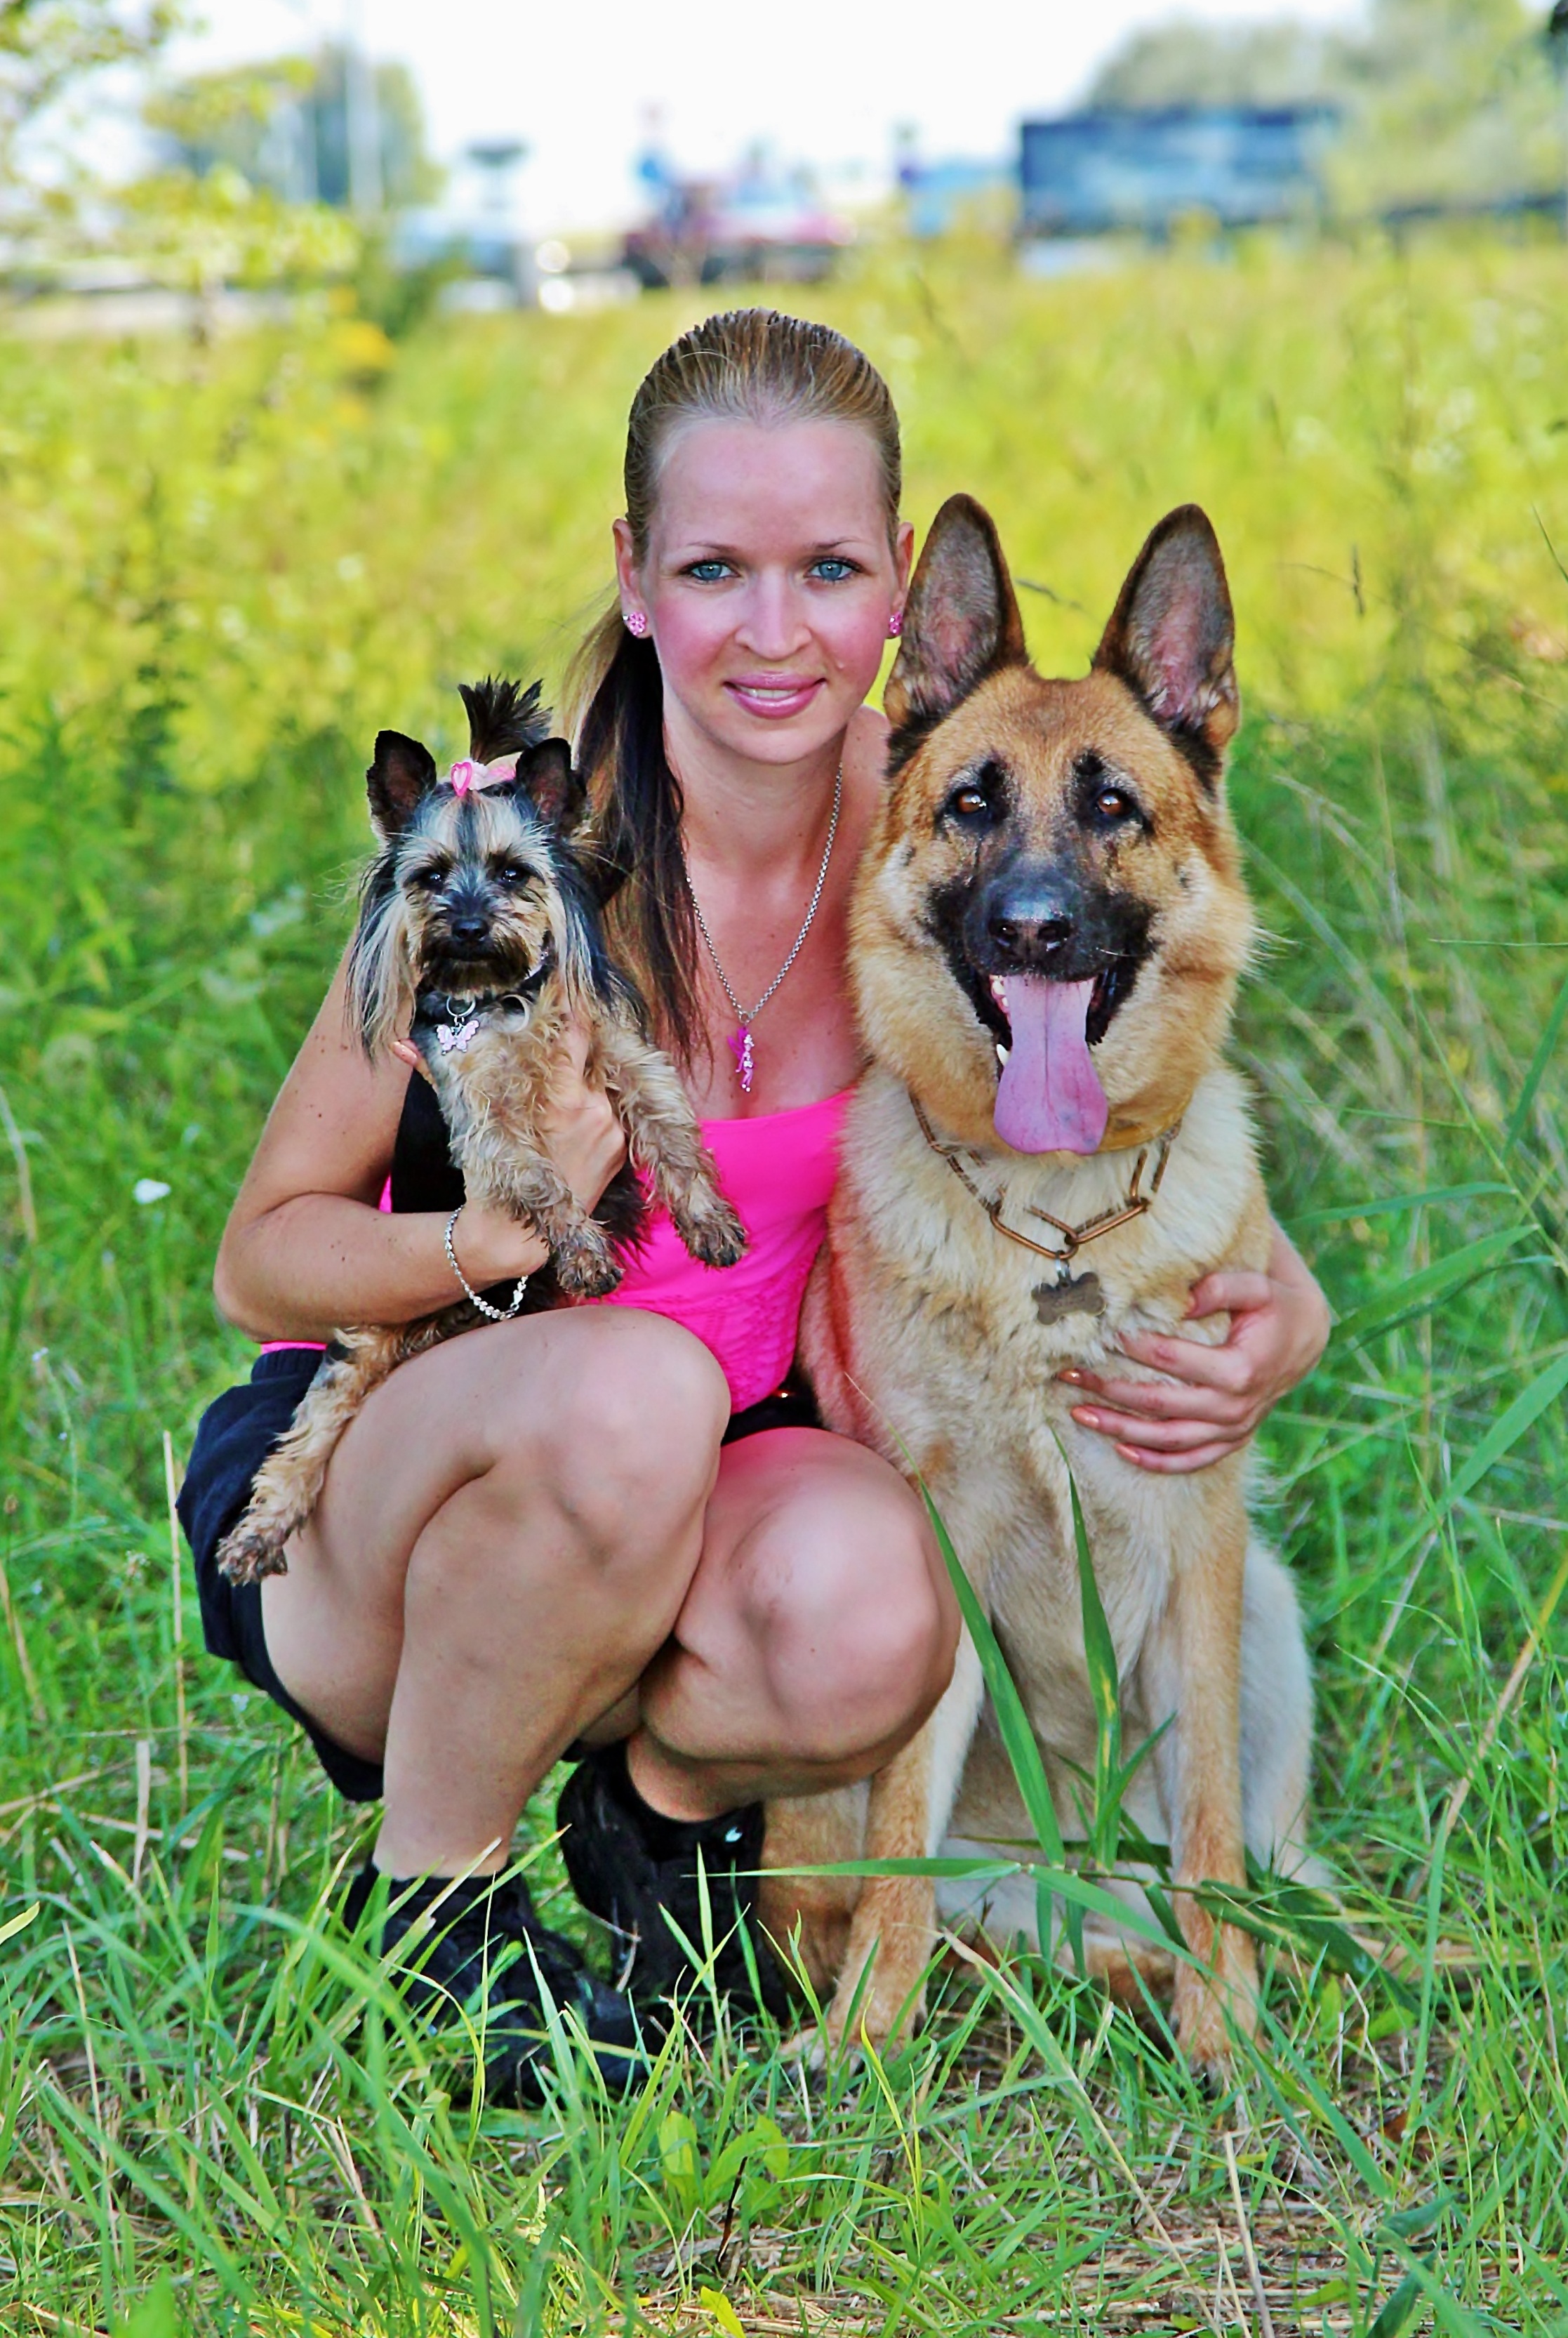
woman, puppy, dog, mammal, german shepherd, dogs, yorkie, vertebrate, dog breed, dog like mammal, dog breed group, german shepherd dog